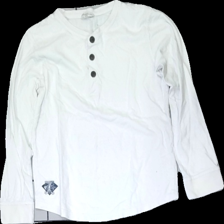
View: front
Type: Top
Category: Children
Brand: Lindex
Brand text on label: softwear
Colors: White, Blue
Material: 100% cotton
Pattern: Logo print
Cut: Regular, C-collar
Size: 146
Season: All
Stains: Minor
Damage: extra hål pga lösa trådar
Damage 2: extra hål pga lösa trådar
Price range: <50
Recommended usage: Export
Comment: gulnad